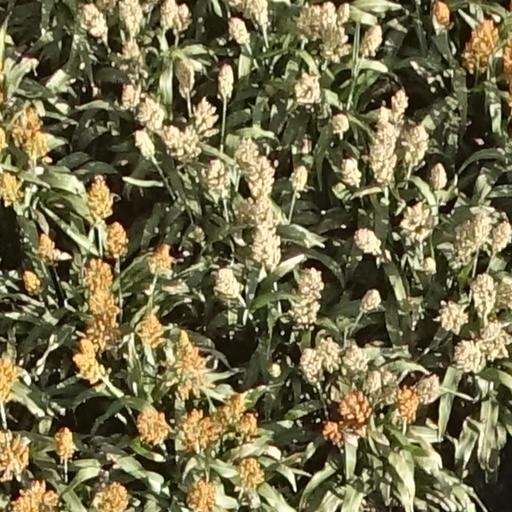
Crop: sorghum